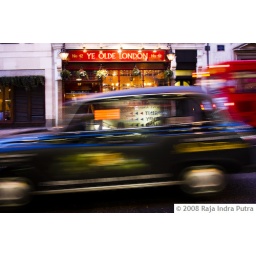
London black cab and red bus pass by the Ye Olde London shop